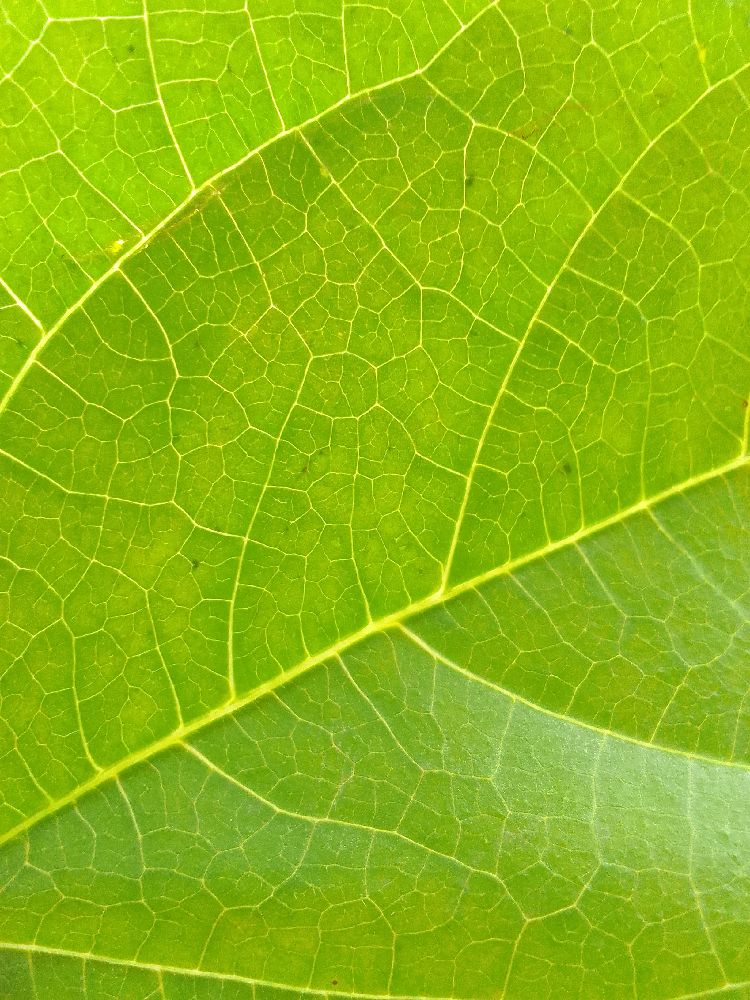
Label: healthy